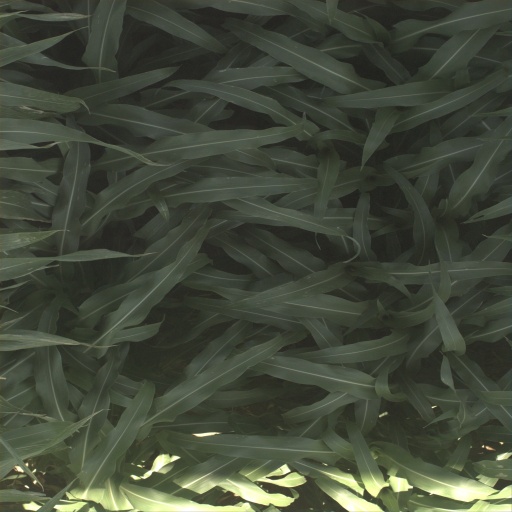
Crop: sorghum